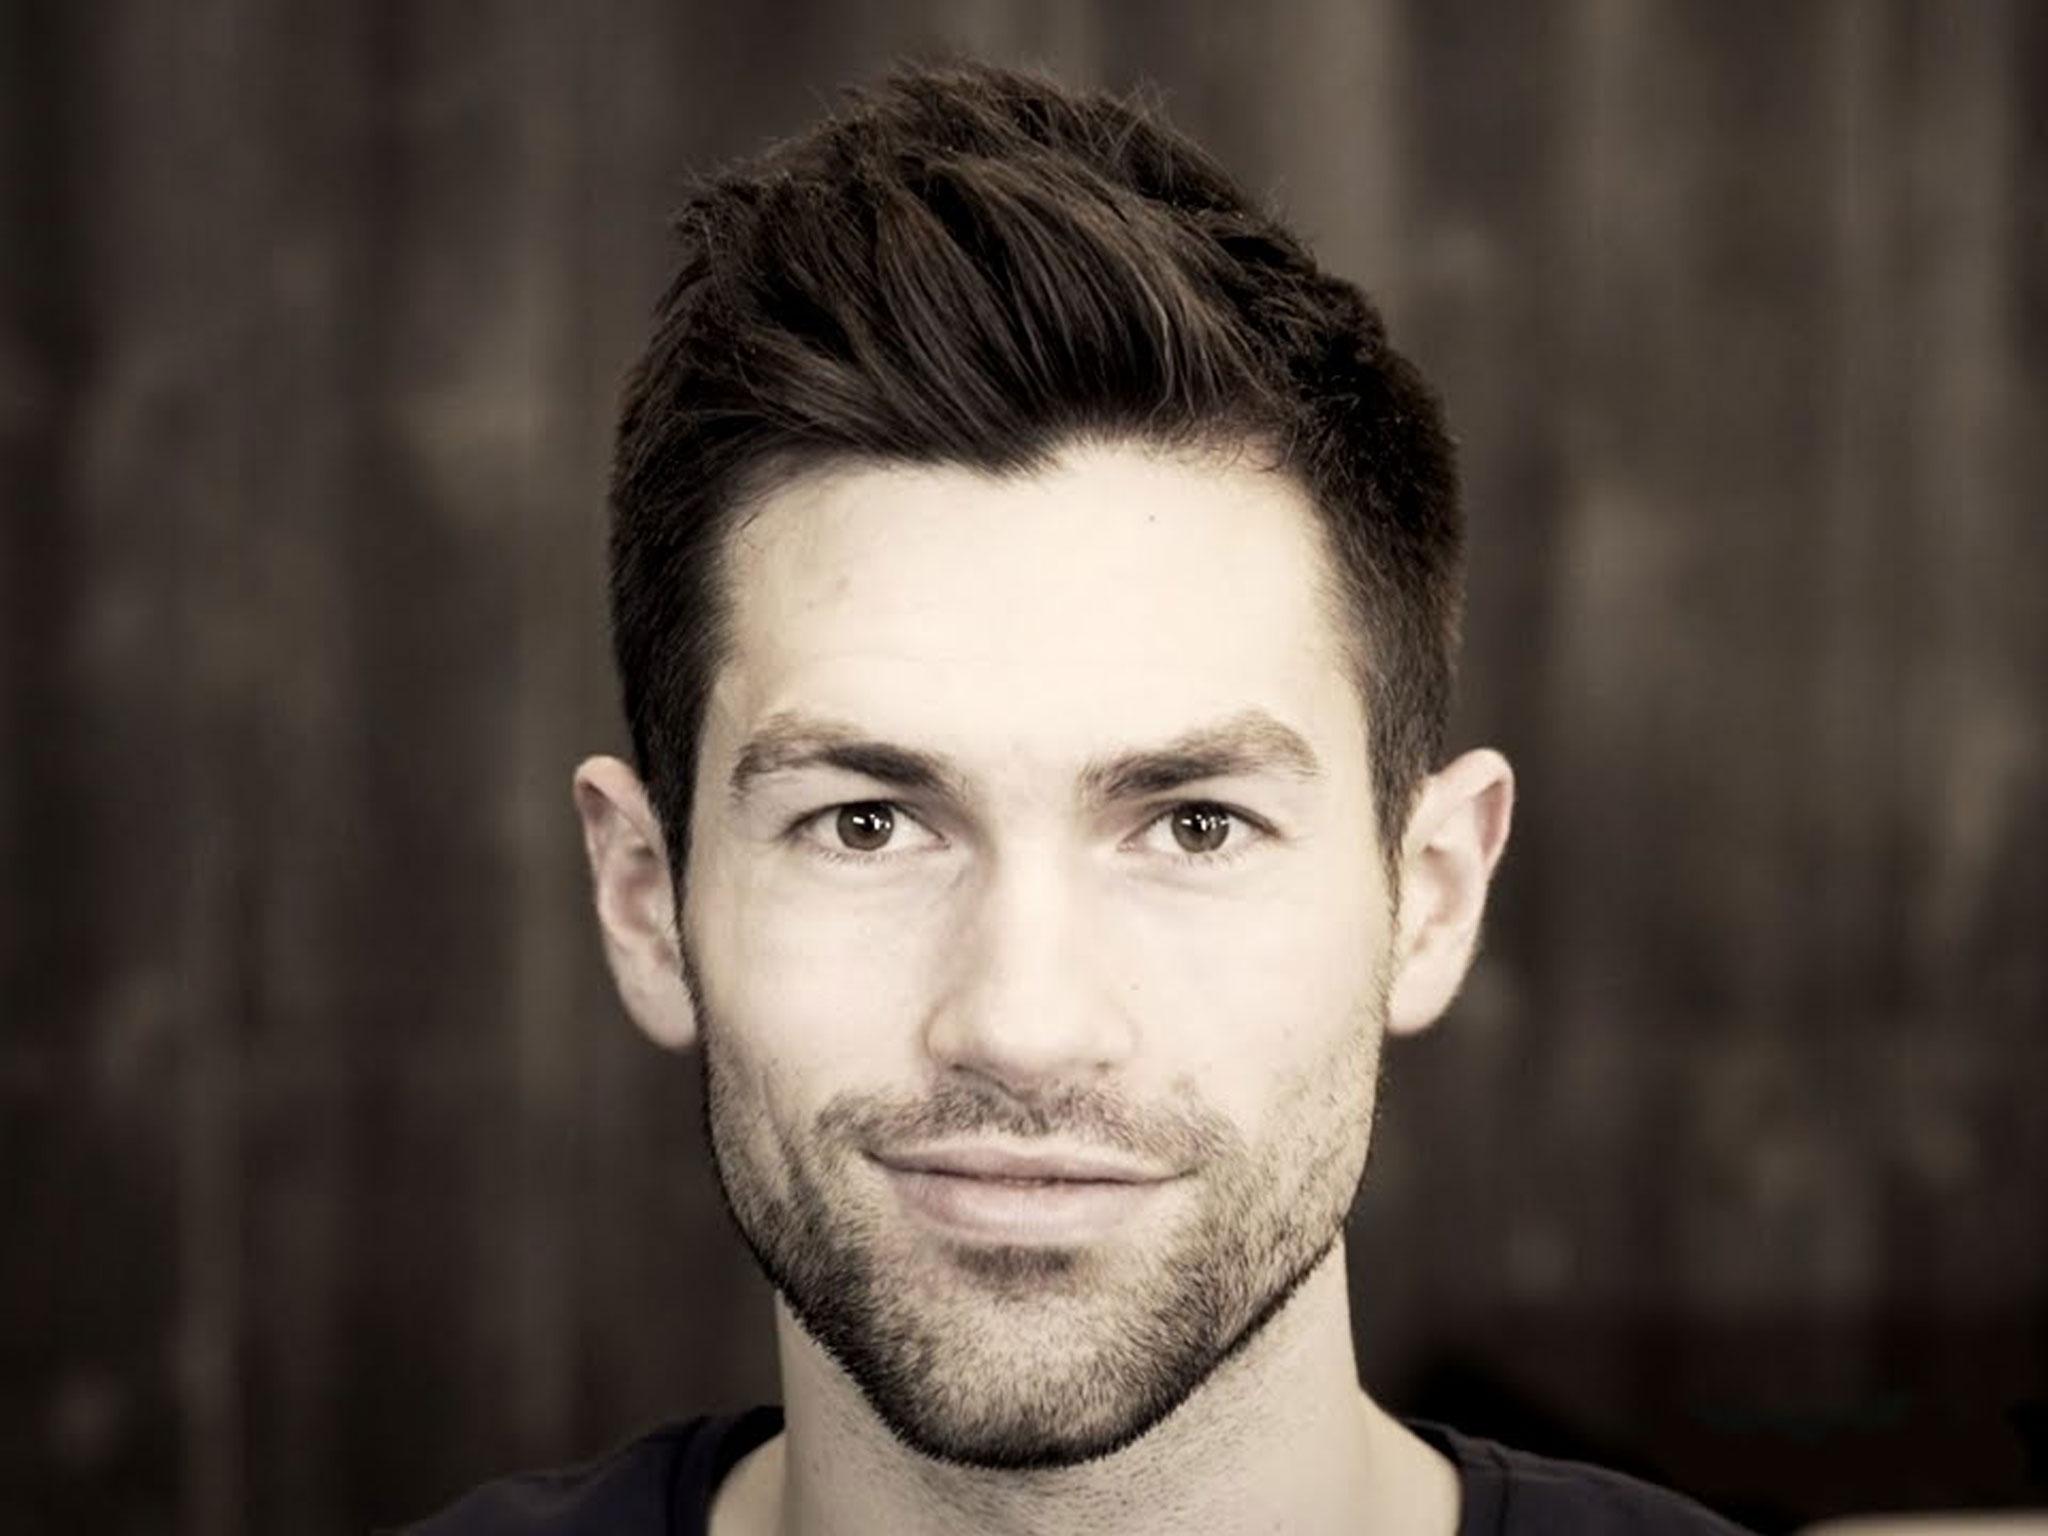
Gender: men